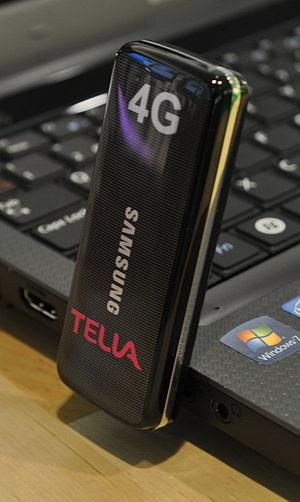
Le LTE est une évolution des normes de téléphonie mobile GSM/EDGE, CDMA2000, TD-SCDMA et UMTS.